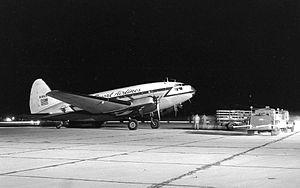
Le 2 octobre 1950 est le 275ᵉ jour de l'année 1950 du calendrier grégorien. Il s'agit d'un lundi.